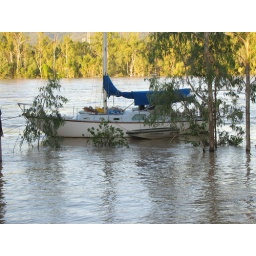
A boat taking shelter from the fast flowing water in the middle where it usually moores.